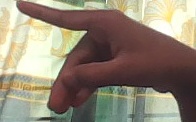
ASL sign: P